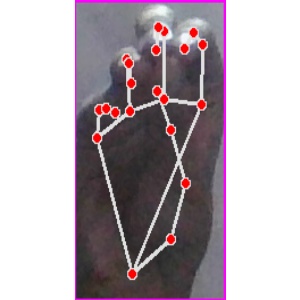
अक्षर: ङ